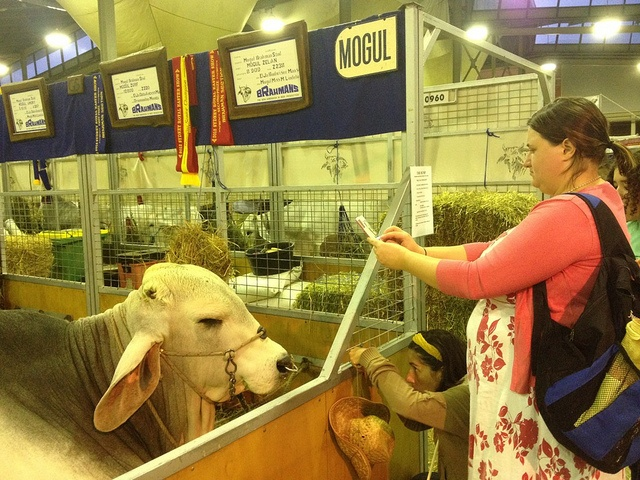
A woman taking a picture of a cow with her phone.
A woman taking a picture of a cow in a pen.
Two women take photos of a cow at a contest.
Some people by a big cage with a cute cow in it.
One woman talking picture of cow another woman putting finger through fence